Mabata Bata

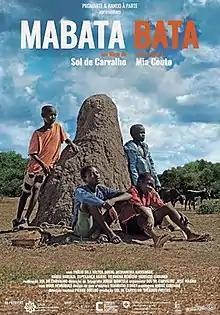

Mabata Bata is a 2017 Mozambique feature drama film directed by Sol de Carvalho and co-produced by the director along with Rodrigo Areias and Ricardo Freitas for Bando à parte Promarte Films. The film is a magic-realist adaption from a short story by Mia Couto.